Answer in natural language. Considering the relative positions, where is Doorframe with respect to Television? Choose between the following options: left or right
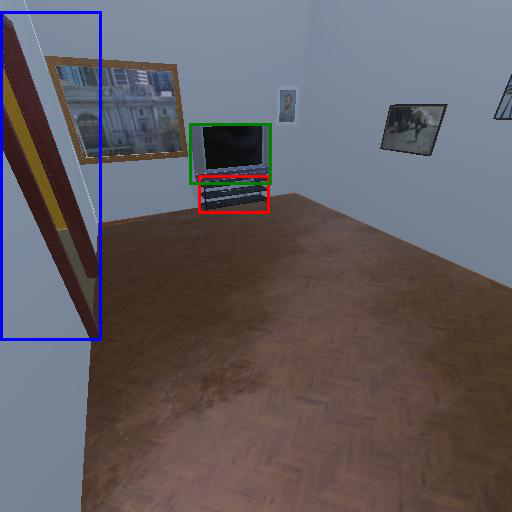
<answer>left</answer>